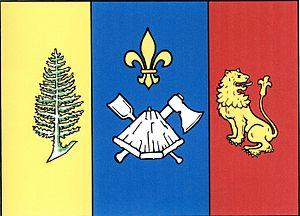
Světnov est une commune du district de Žďár nad Sázavou, dans la région de Vysočina, en République tchèque. Sa population s'élevait à 472 habitants en 2019.